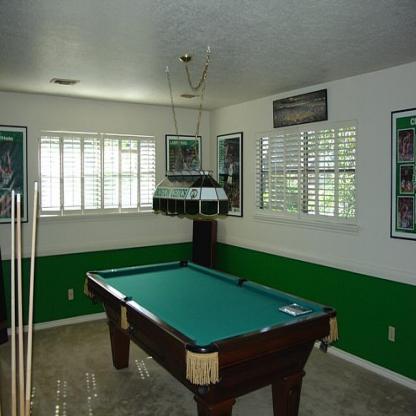
Scene: Indoor